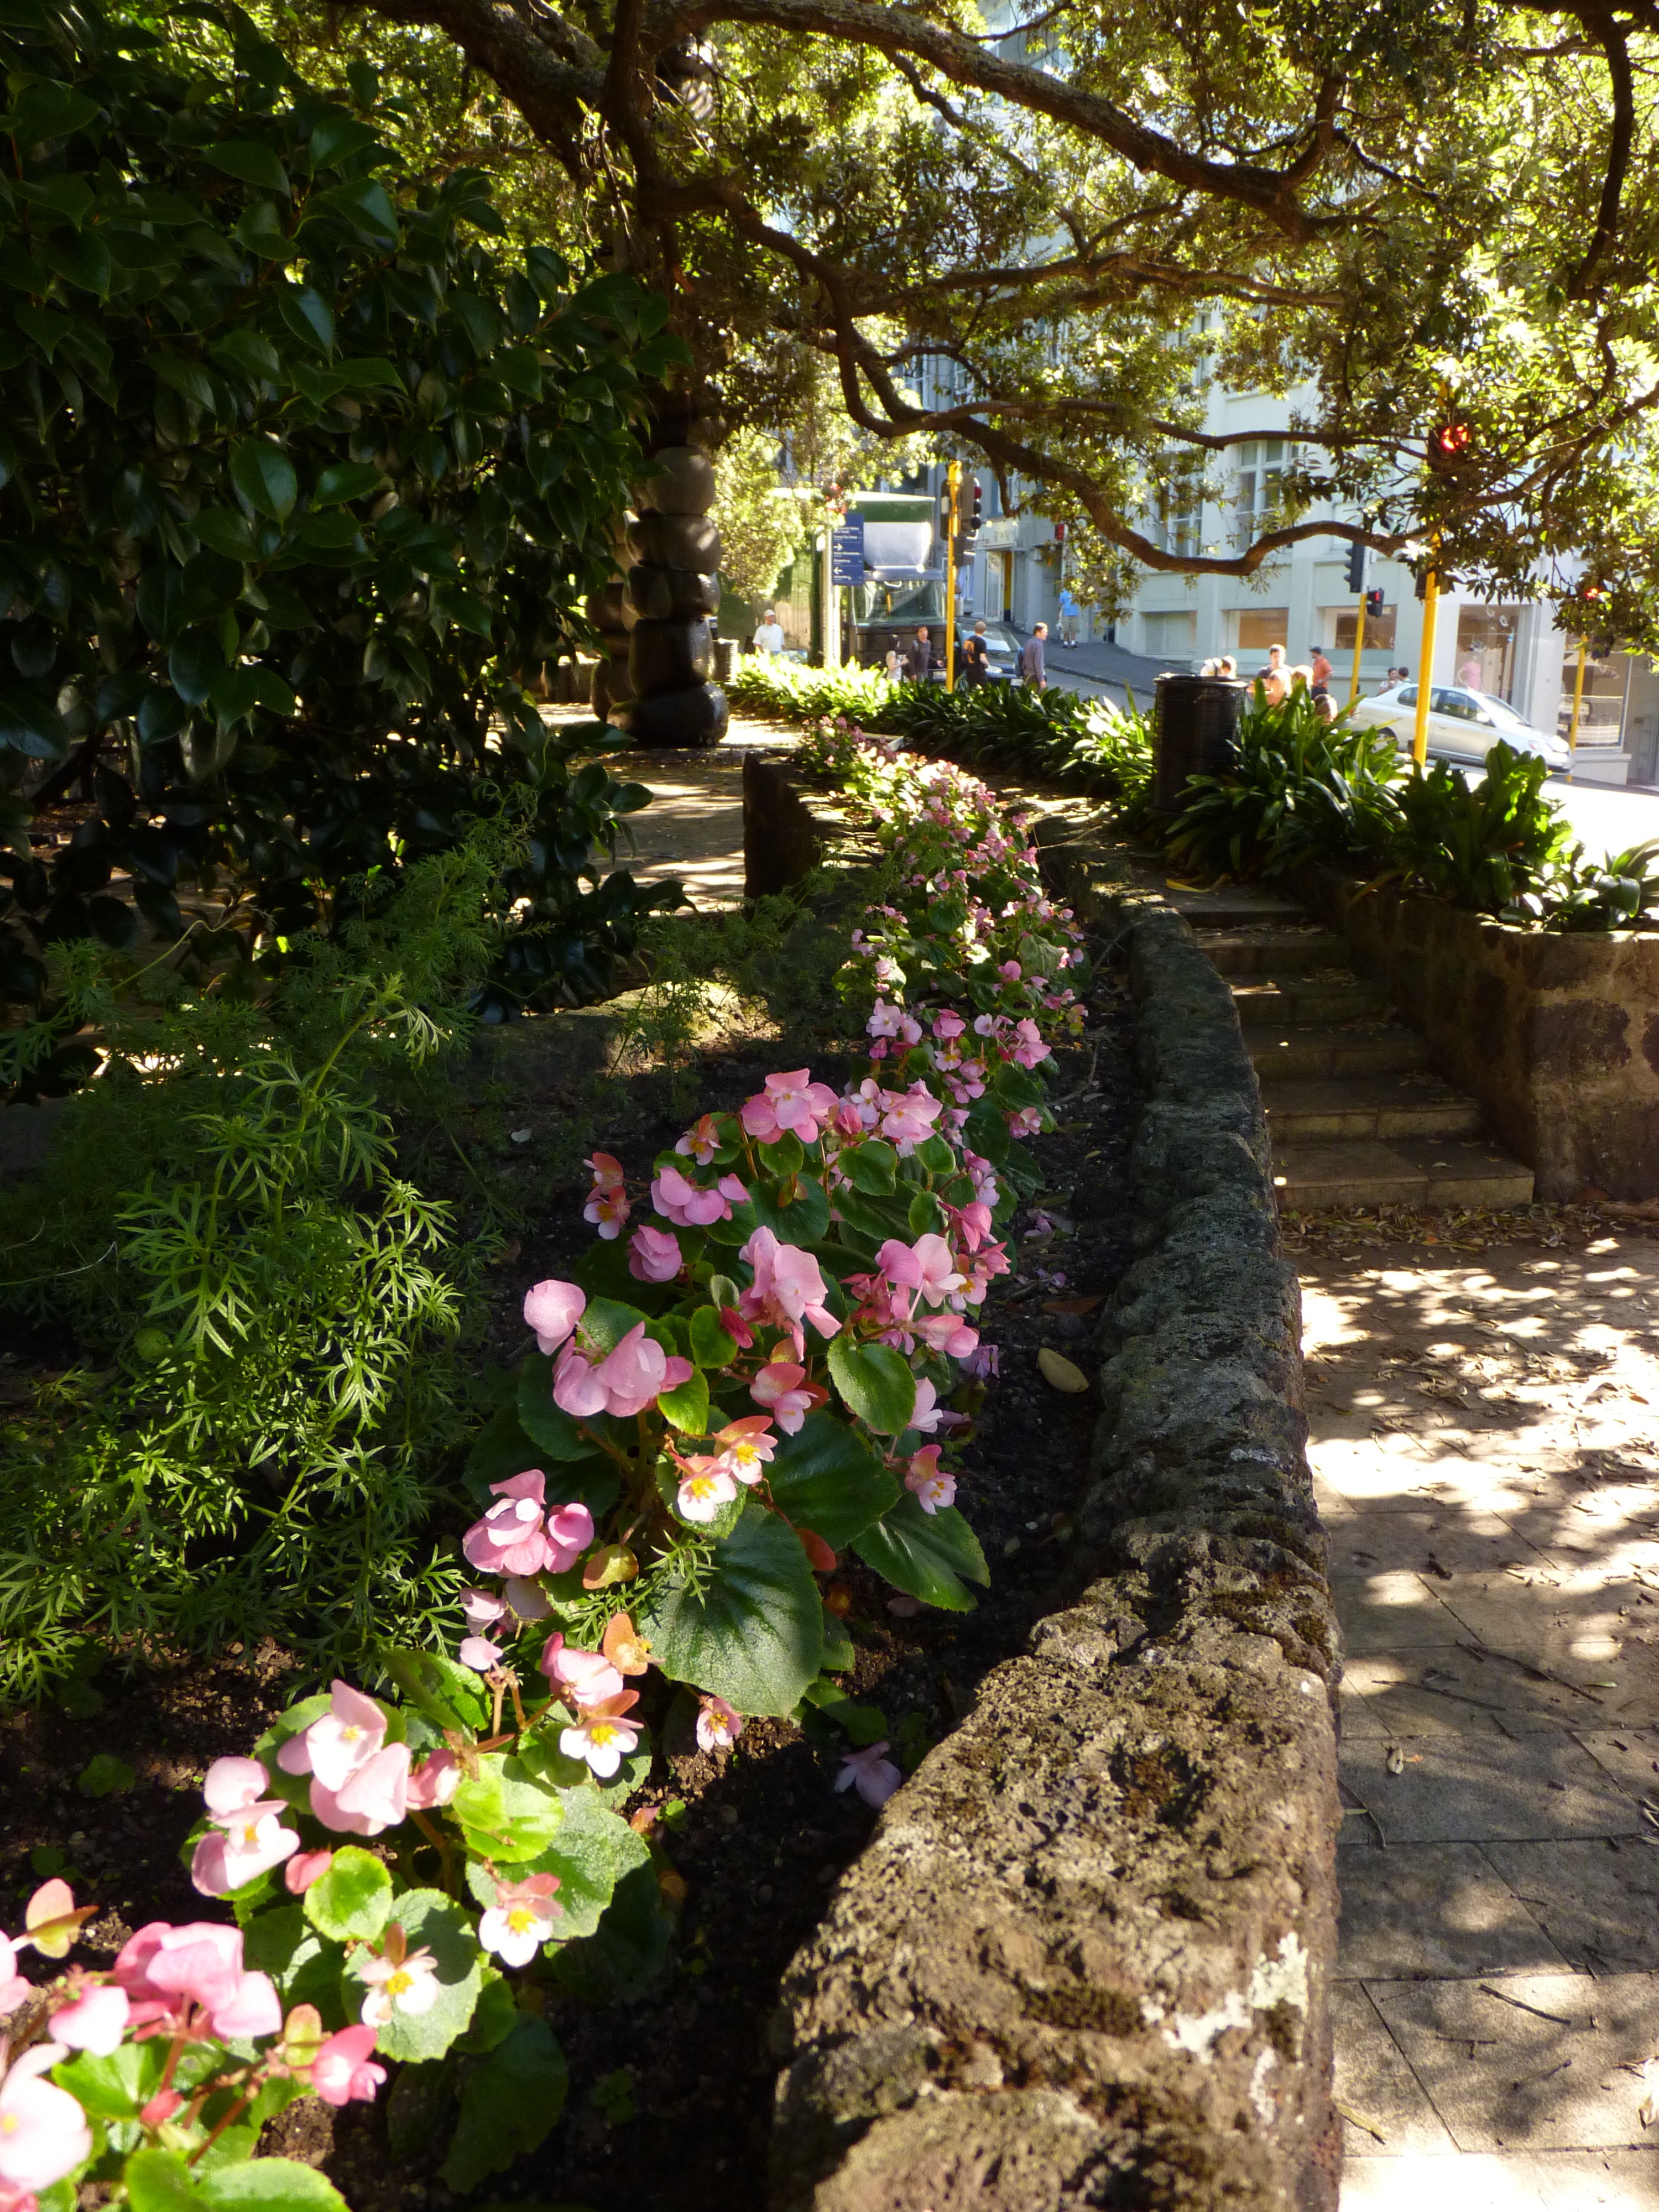
blossom, plant, leaf, flower, autumn, backyard, botany, garden, flora, hydrangea, shrub, woodland, yard, flowering plant, land plant